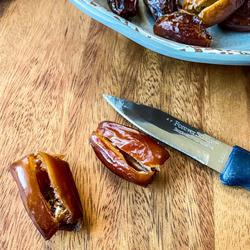
Label: Dates